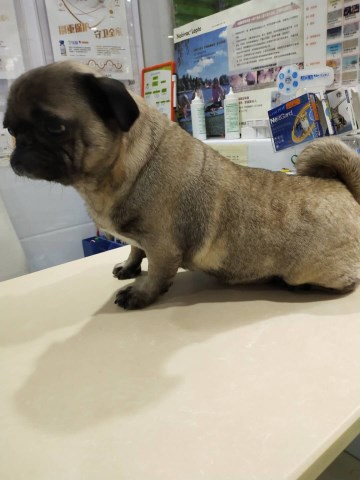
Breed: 798-n000130-pug